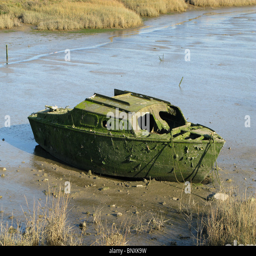
a moss covered abandoned boat